Nostalgia 1907

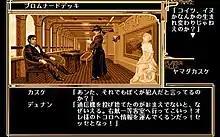
The player interacts with a detective aboard the Nostalgia cruise liner.

"Nostalgia 1907" is a text-based adventure video game. Gameplay is accomplished through dialogue trees and interacting with those aboard the Nostalgia, such as conversing with them or playing card games. Speaking with other characters can sometimes provide hints used to progress through the game or to solve puzzles, such as unlocking doors or getting access to a normally unreachable area. Some characters will provide the player with several decisions, which can have drastic effects on later portions of the game. Graphics are done entirely in sepia tones.